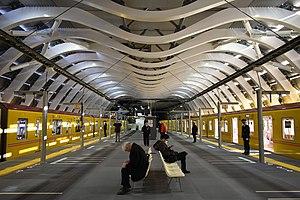
La gare de Shibuya est une gare ferroviaire majeure de la ville de Tokyo au Japon. Elle est située dans l'arrondissement de Shibuya qui lui donne son nom. La gare est desservie par les lignes des compagnies JR East, Tokyo Metro, Tōkyū et Keiō.